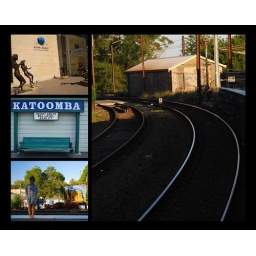
we went to blue mountains to escape the heatwave in the city. only to realize that the blue mountains can be hotter.